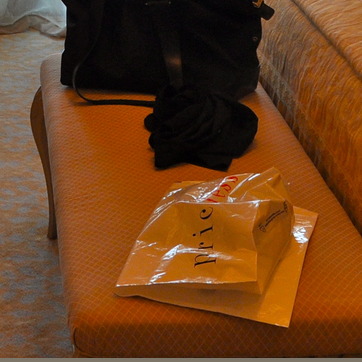
Material: plastic